Subependymal giant cell astrocytoma

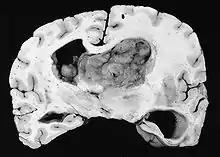
Photograph of a brain section containing a subependymal giant cell astrocytoma

A NIH Consensus Conference report in 1999 recommends that any SEGA that is growing or causing symptoms should be surgically removed. Tumors are also removed in cases where a patient is suffering from a high seizure burden. If a tumor is rapidly growing or causing symptoms of hydrocephalus, deferring surgery may lead to vision loss, need for ventricular shunt, and ultimately death. Total removal of the tumor is curative.